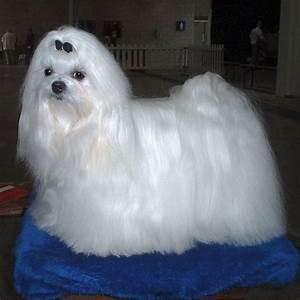
dog